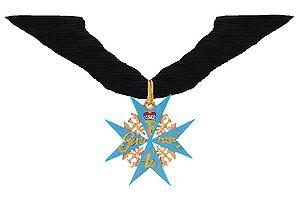
L'Ordre de la Générosité est un ordre honorifique décerné entre 1667 et 1740 par le royaume de Prusse. Plus haute décoration prussienne de son temps avec l'Ordre de l'Aigle noir, il est considéré comme le prédécesseur de la « Pour le Mérite ».